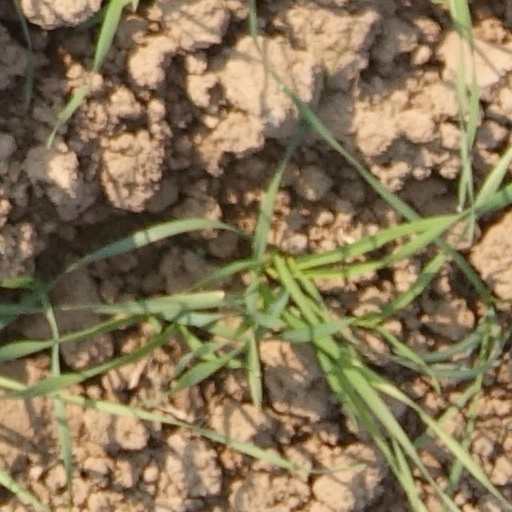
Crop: wheat